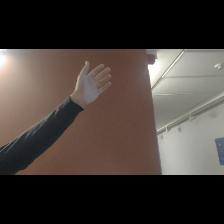
Label: Human